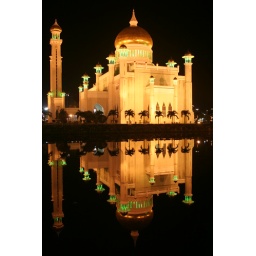
The lagoon around the base of this stunning mosque in Brunei was smooth as glass the night I strolled by.